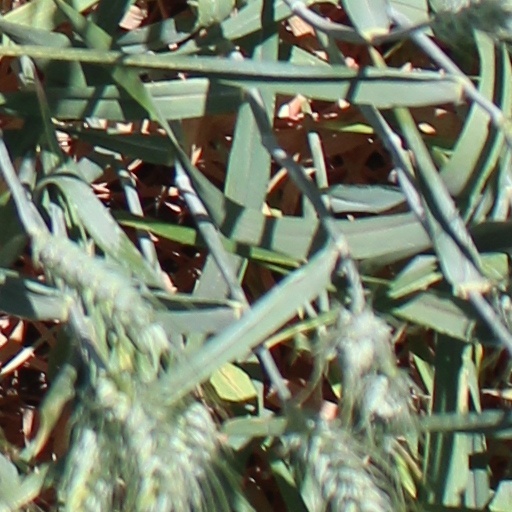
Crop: wheat